Ford Explorer

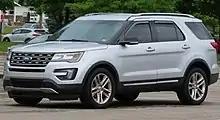
2016 facelift

Terrain Management includes four selectable modes. Each mode is selected via a rotary control dial on the center console, aft of the transmission shifter.